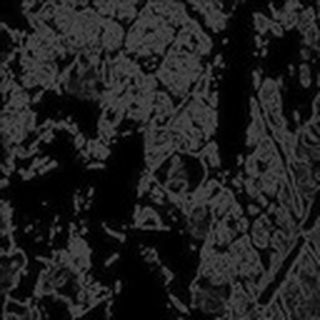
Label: cotton_aphids